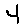
Label: 4